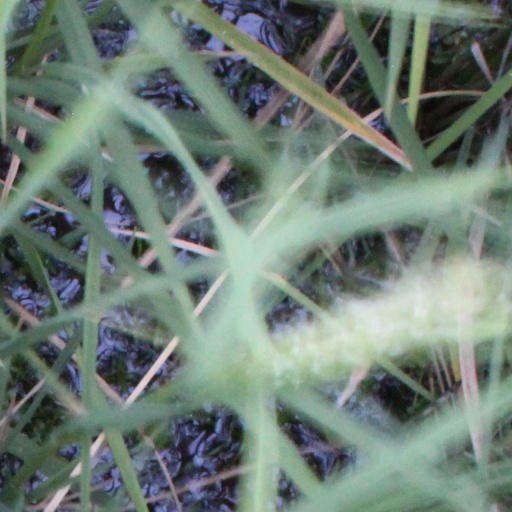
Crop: rice